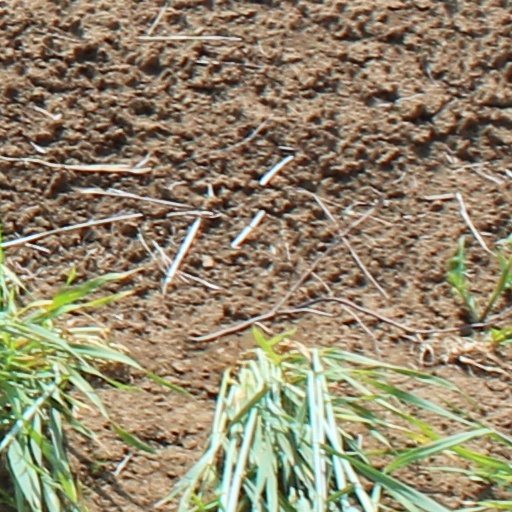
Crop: wheat